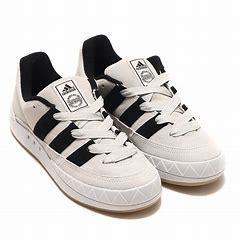
Brand: Adidas
Model: Adimatic